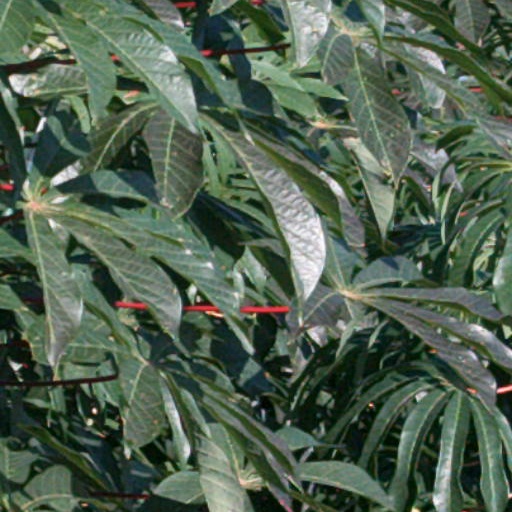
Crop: cassava